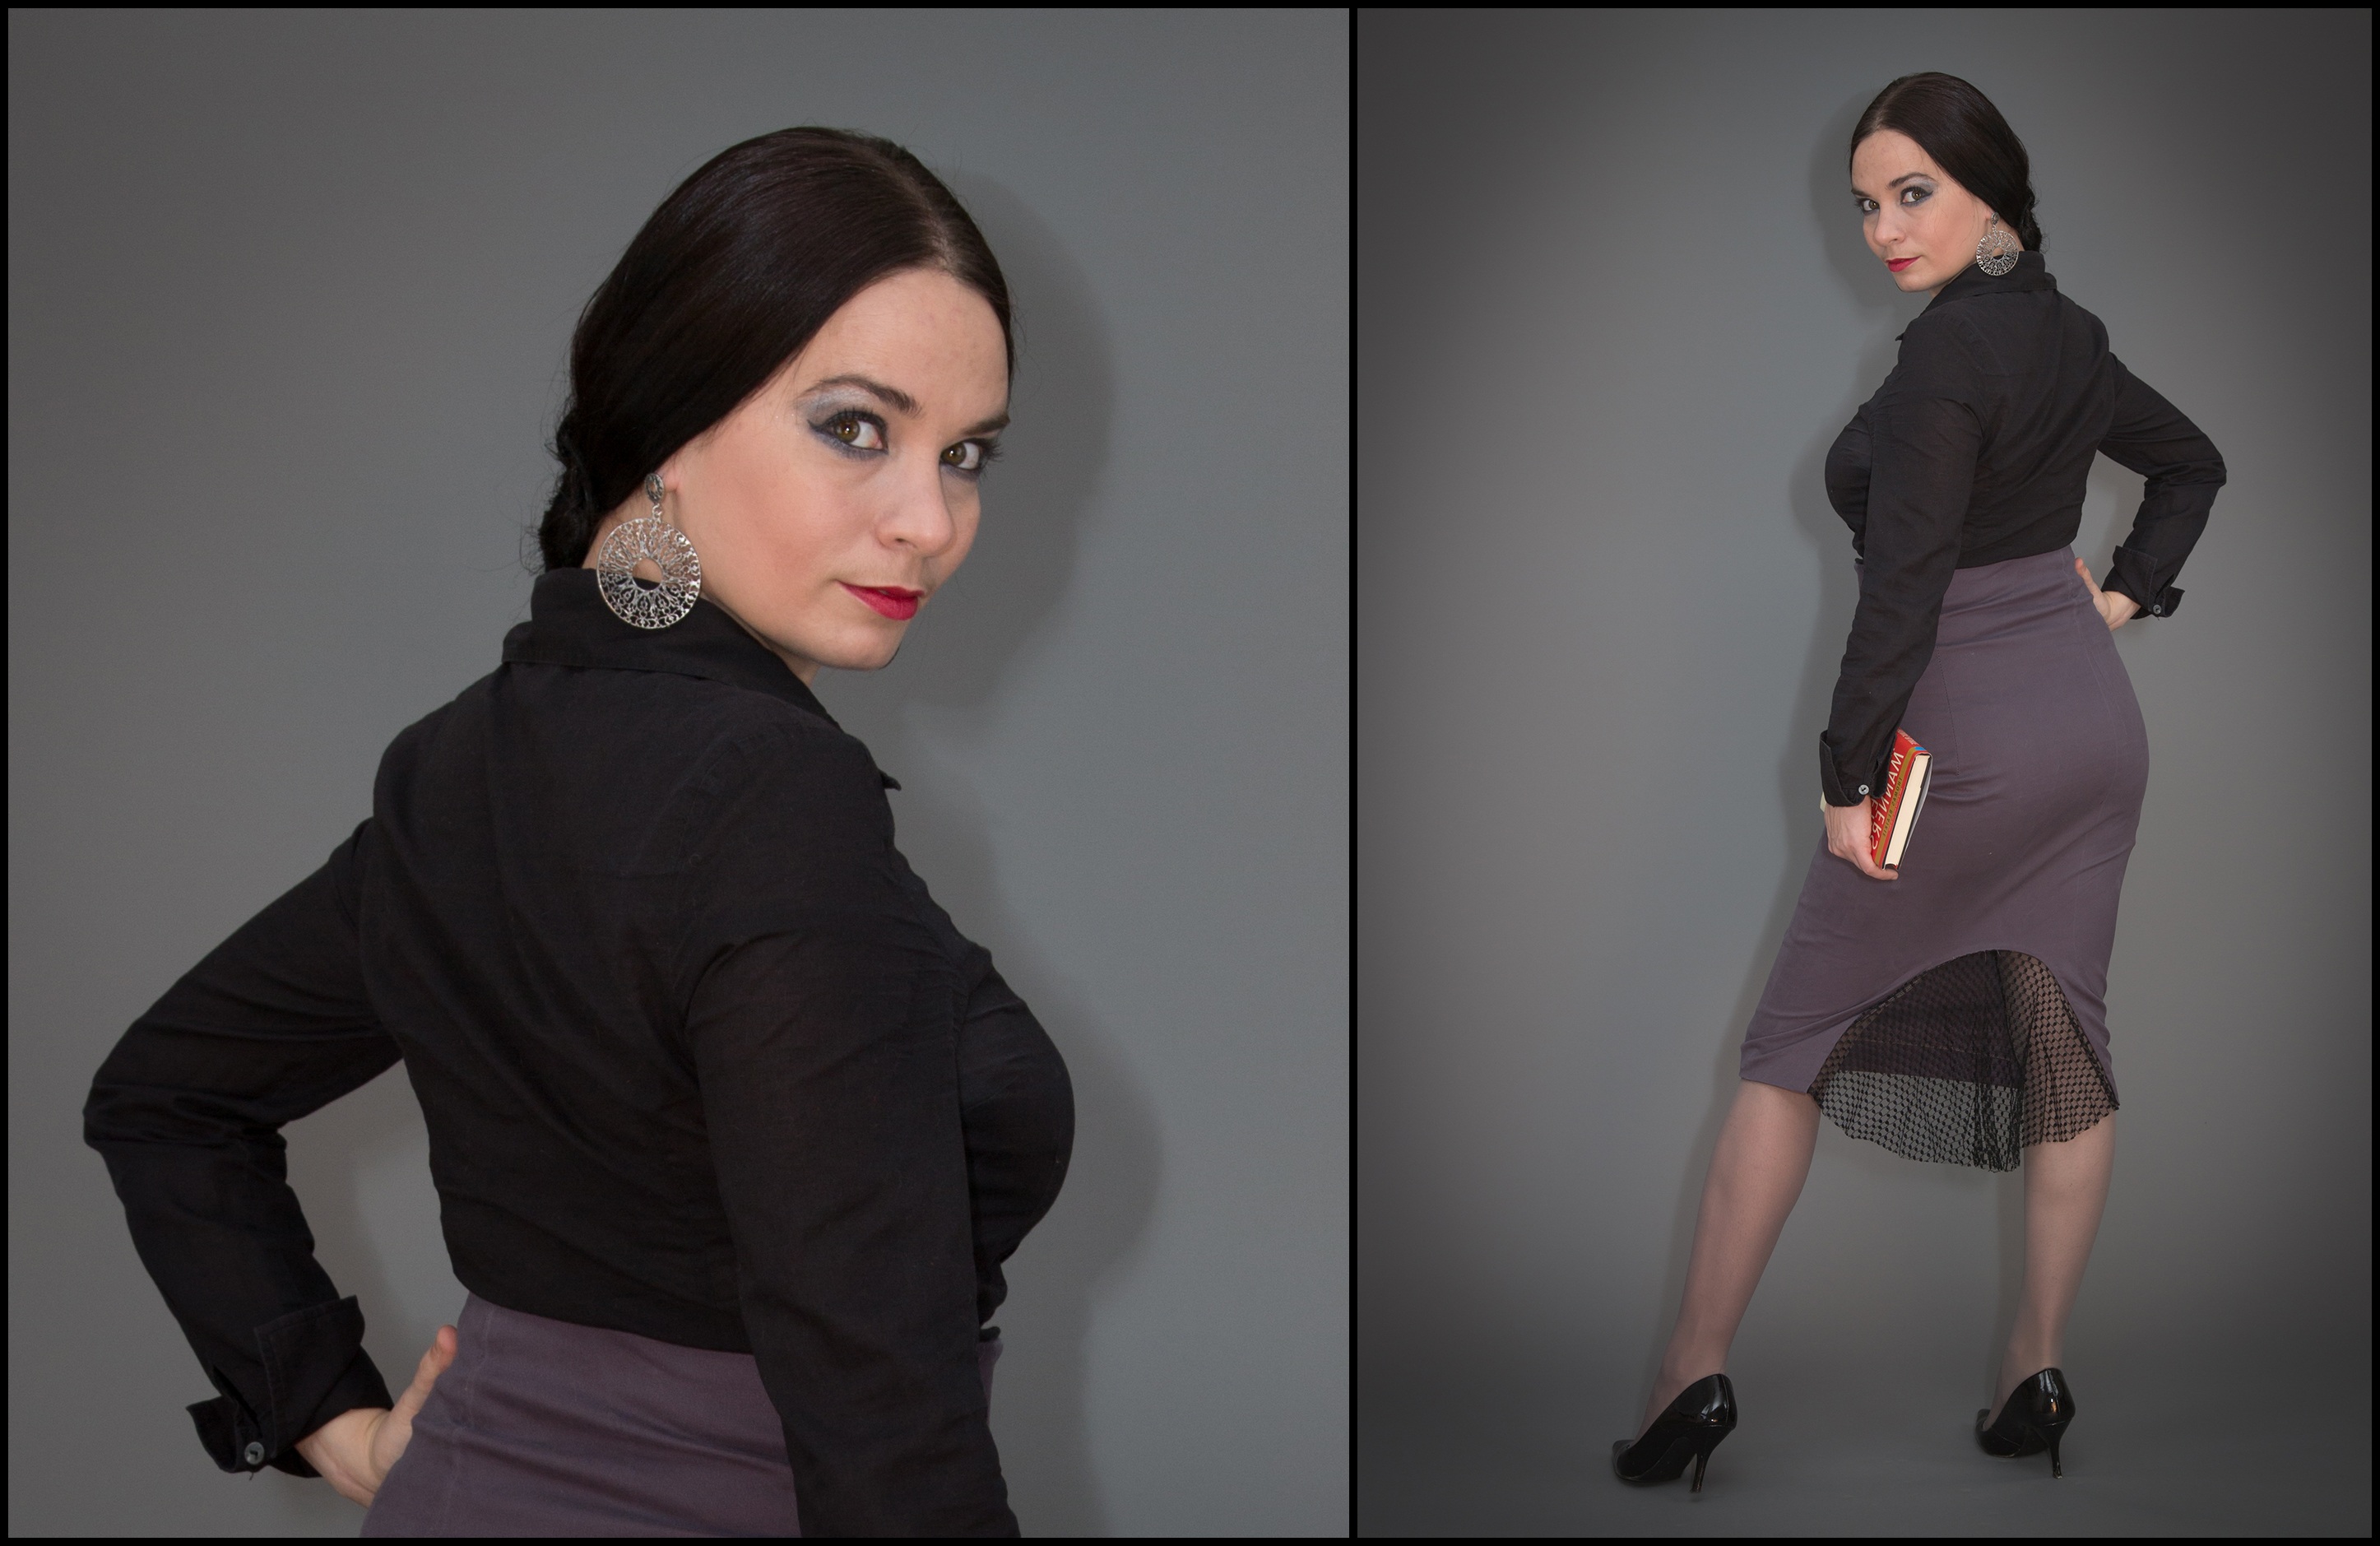
girl, woman, brunette, portrait, model, studio, fashion, clothing, black, outerwear, posing, dress, neck, sleeve, photo shoot, formal wear, fashion design, little black dress